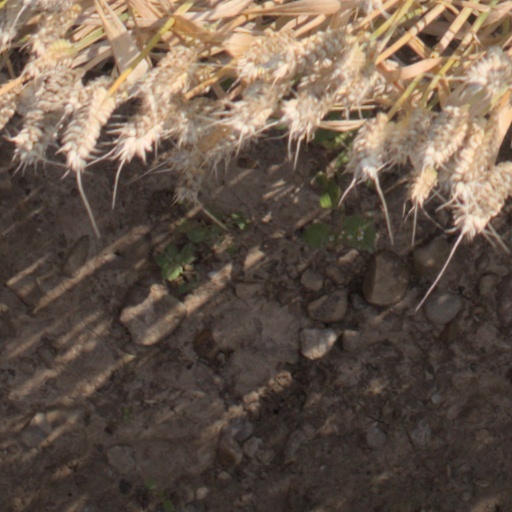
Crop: wheat